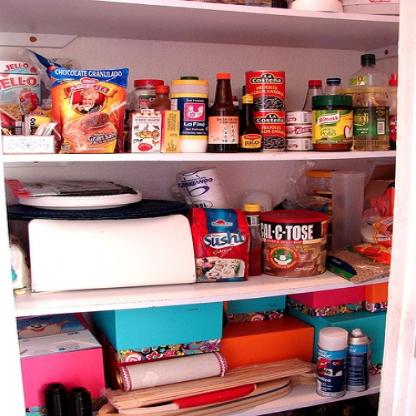
Scene: Indoor